Minoan palaces

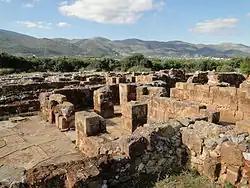
A pillar crypt in the Palace of Malia.

Pillar crypts were small dark rooms with one or more square pillars in the center. These pillars were often with the double axe sign, and sometimes accompanied channels or basins which may have been used for libations. They were usually located in lower levels near storage magazines, often directly below a cult room. They are sometimes interpreted as human-made analogues of sacred caves, where worship often centered around stalagmites and stalactites incised with the double axe. Like lustral basins, pillar crypts also show up in villas. However, they also show up in tombs, suggesting that their ritual use may have had some relation to the dead. As with lustral basins, these rooms fell into disuse during the LM IB period (c. 1625–1470 BC).